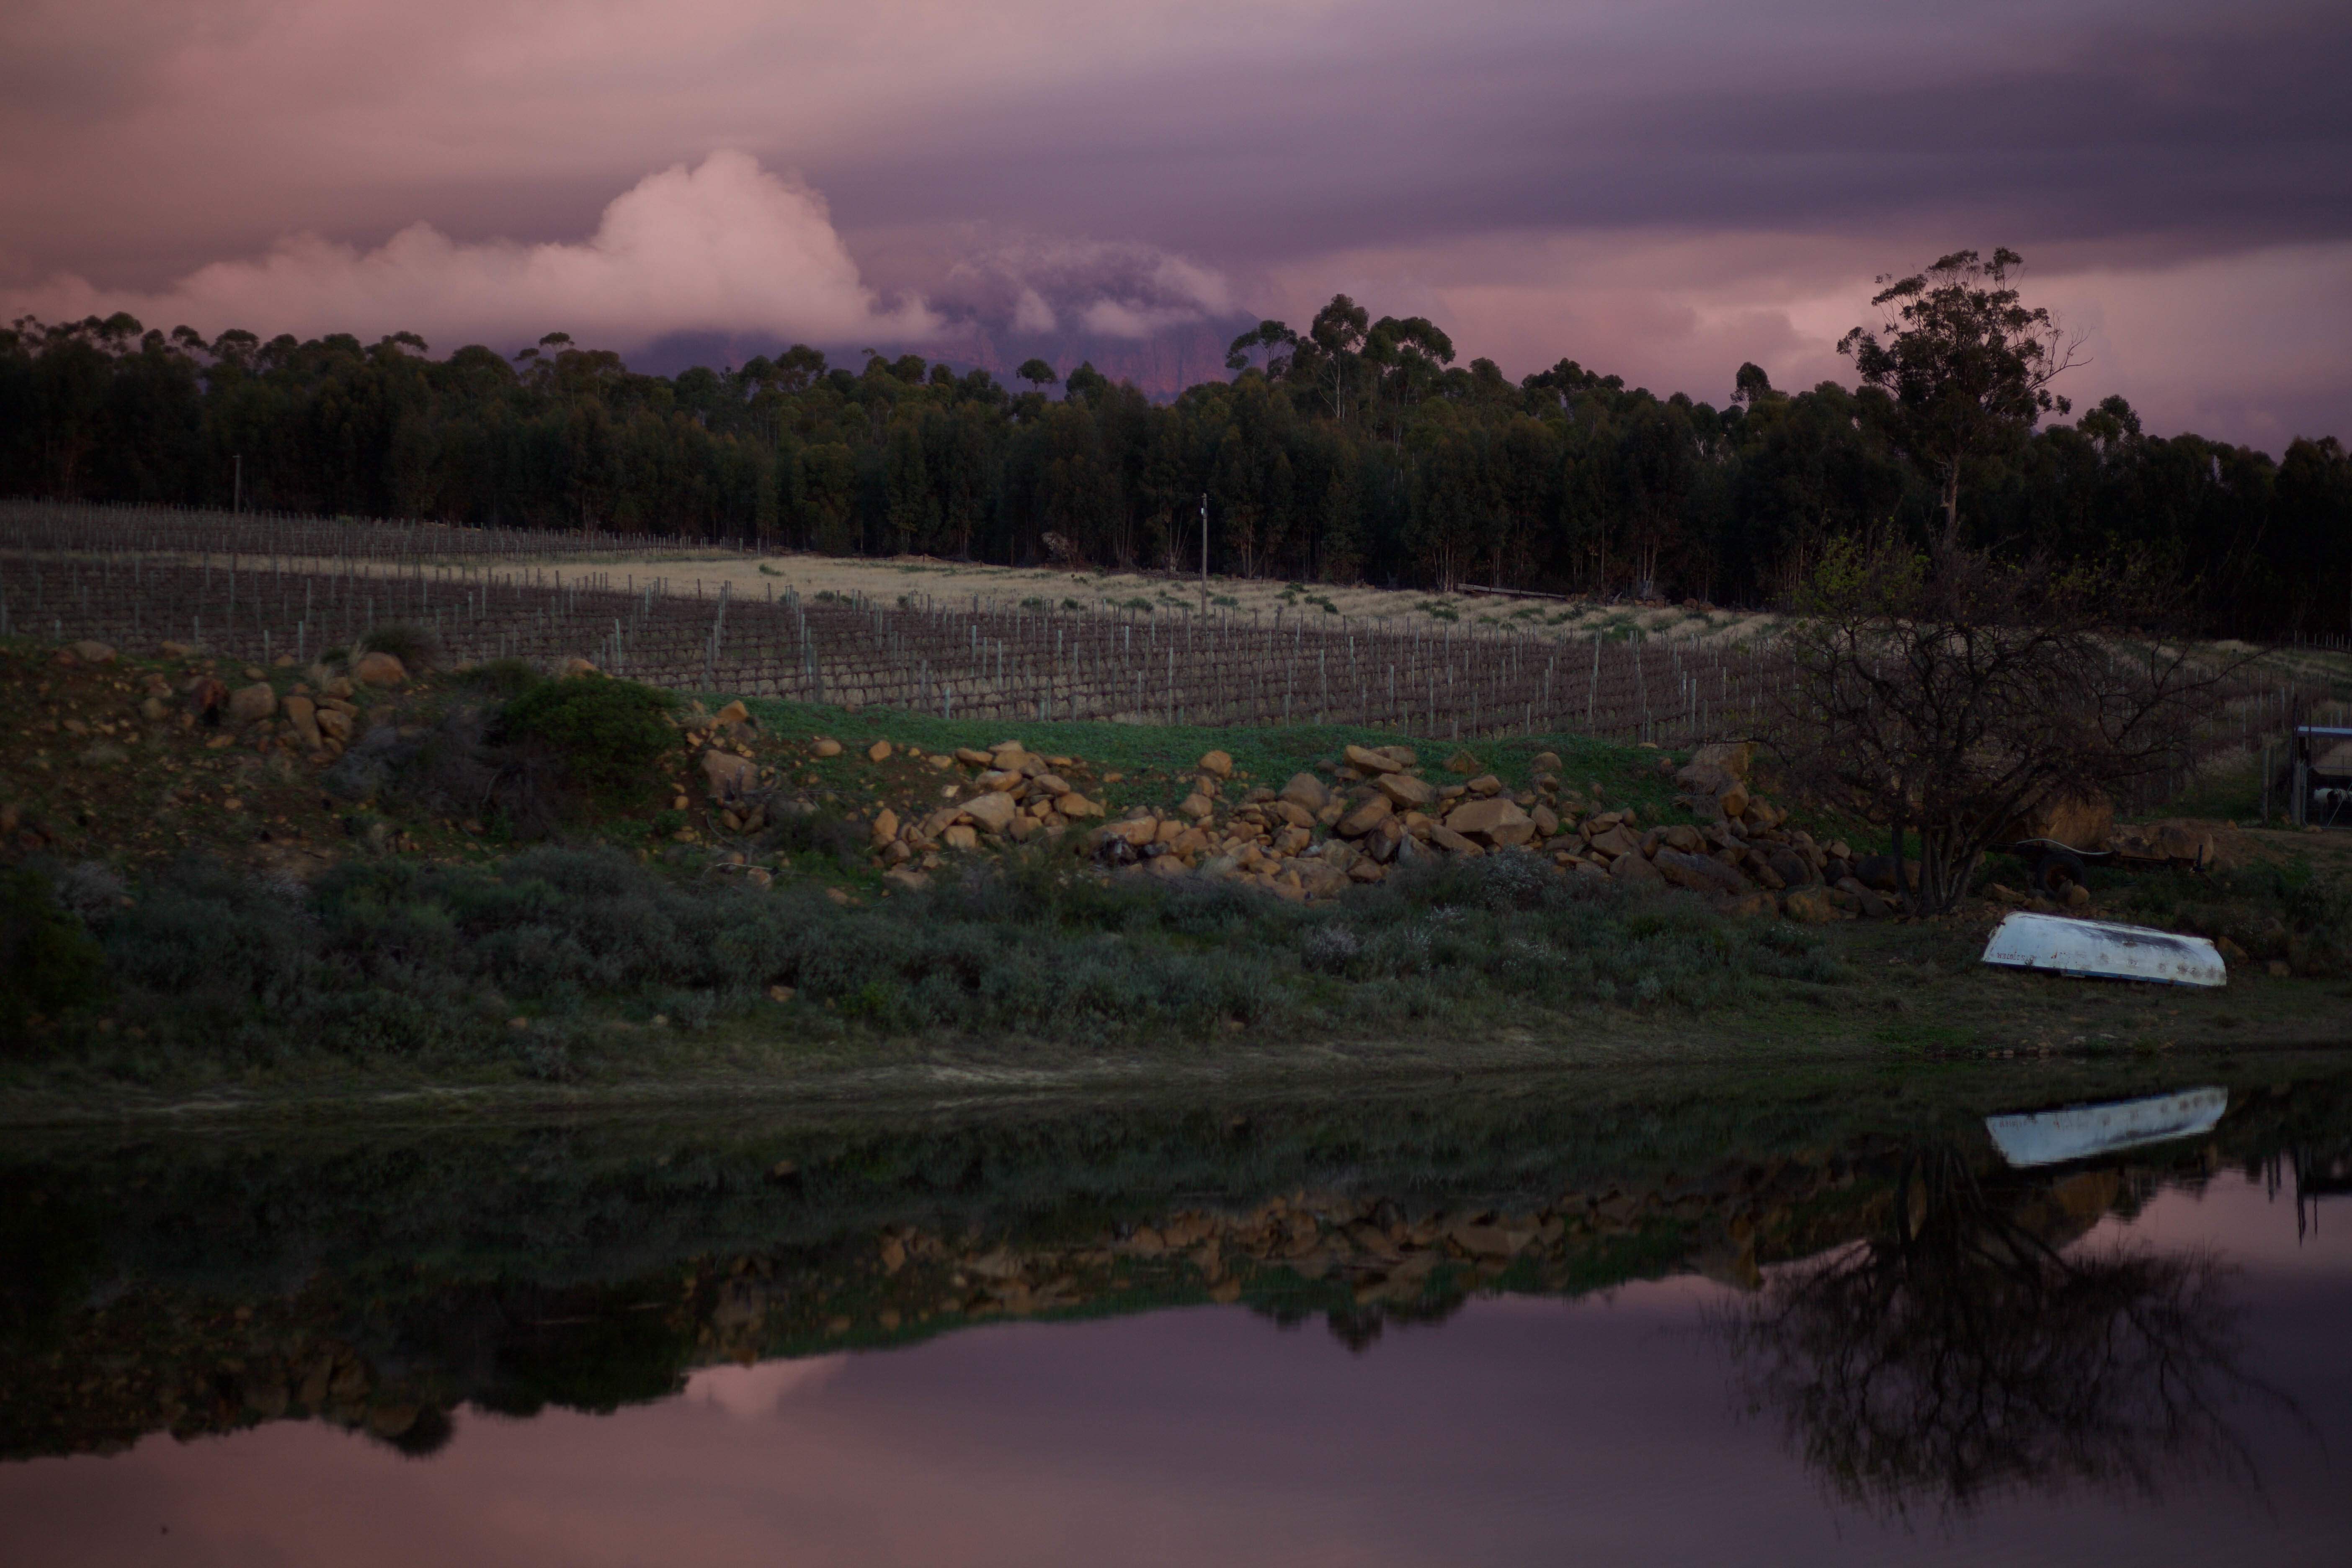
landscape, tree, nature, cloud, sunrise, sunset, morning, flower, lake, dawn, river, dusk, evening, reflection, weather, wetland, rural area, atmospheric phenomenon